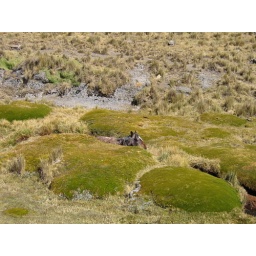
a horse that fell and got stuck in a narrow river